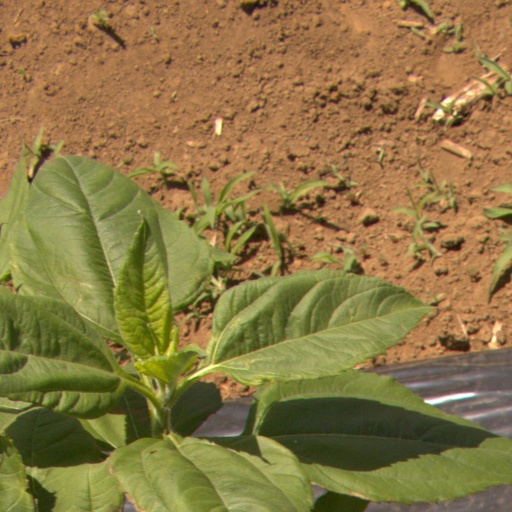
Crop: Jerusalem artichoke